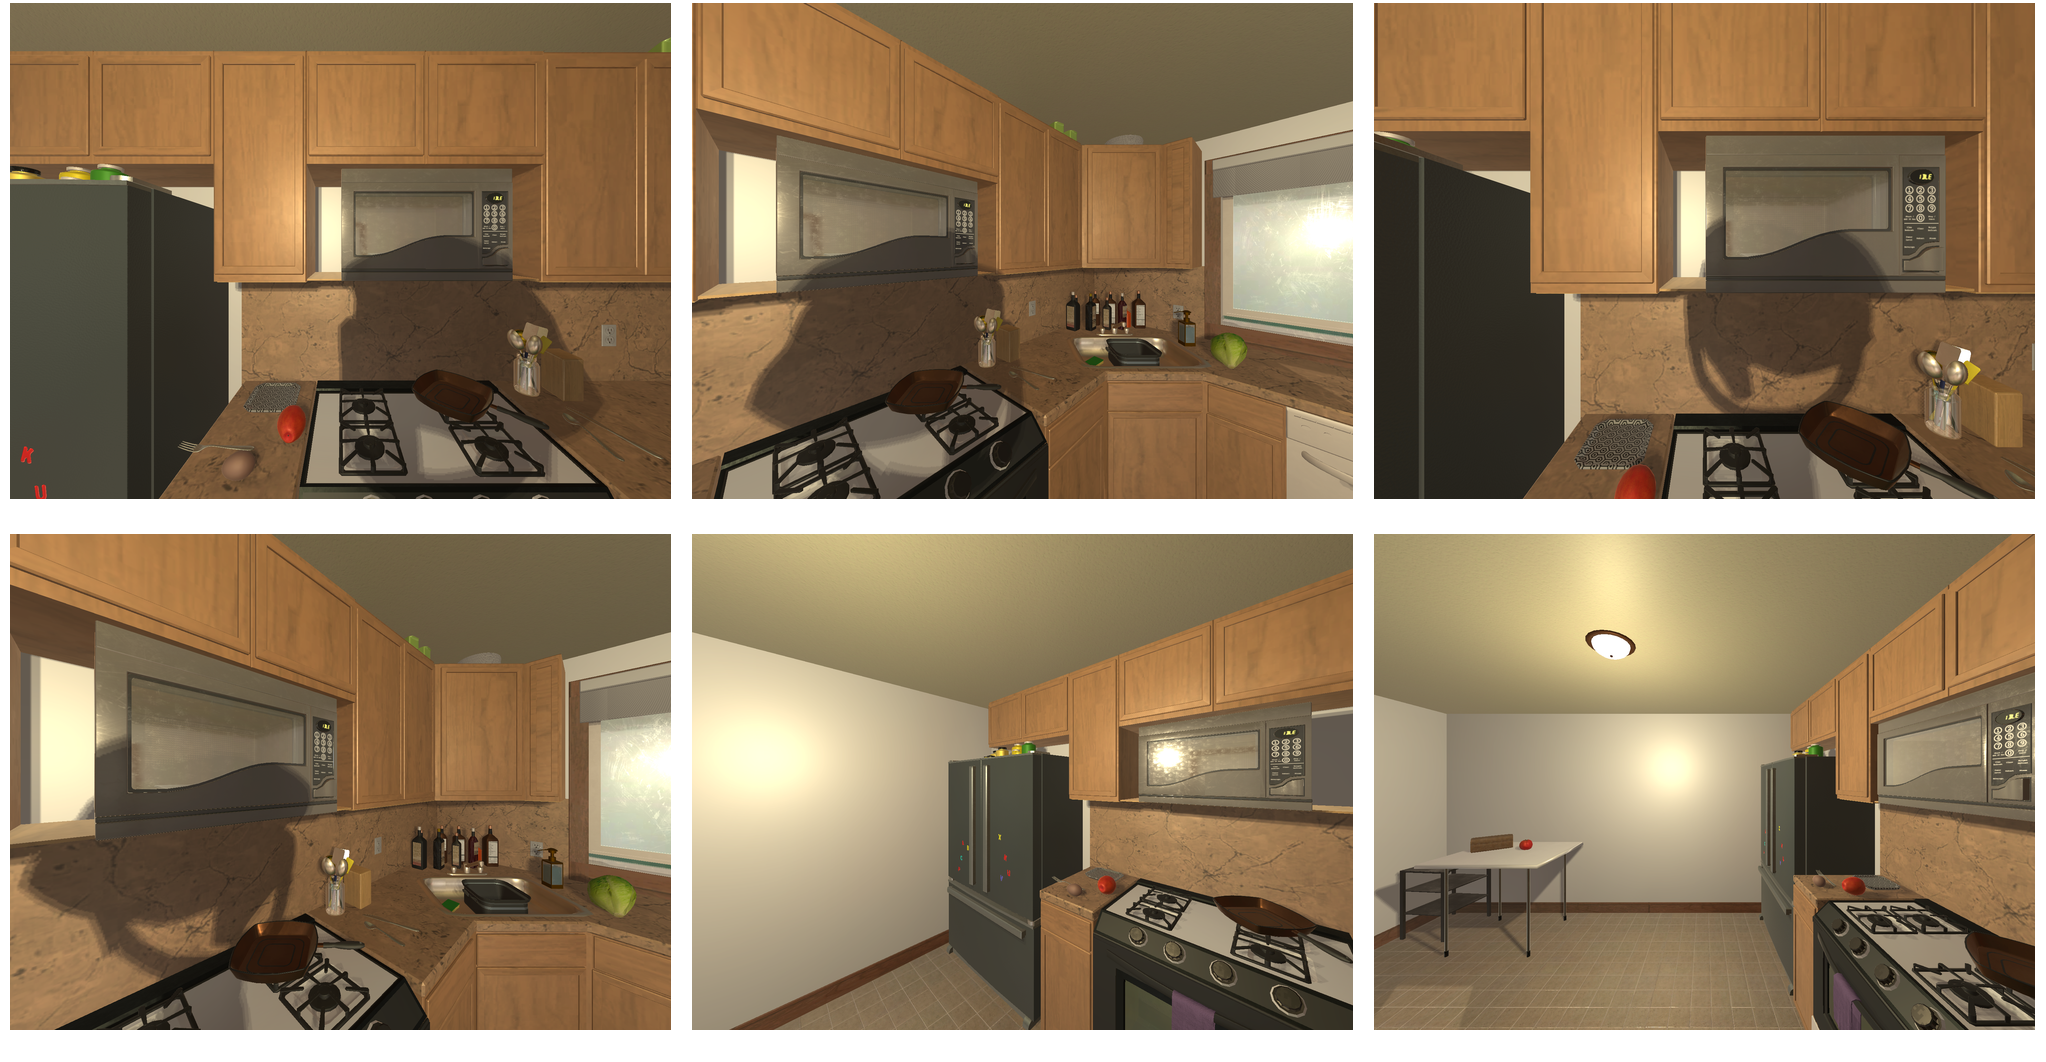Task instruction: Open the microwave oven.
Answer: {"task_instruction": "Open the microwave oven.", "nodes": ["handle", "microwave oven"], "edges": [{"functional_relationship": "openorclose", "object1": "handle", "object2": "microwave oven", "spatial_relations": ["in_front_of", "close"], "is_touching": true}], "action_type": "pull", "function_type": "open_close_control"}